John Wilson Walton-Wilson

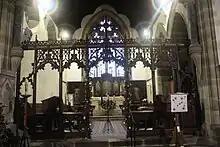
Chancel of St Augustine's, Alston

Old Shotley Hall was purchased in 1818 by Walton-Wilson's maternal uncle Thomas Wilson. Thomas Wilson had a new Gothic Revival Shotley Hall built to the design of Edward Robert Robson, and it was completed in 1863. Thomas Wilson, a lead mine owner, died without issue. He left the new Shotley Hall to his nephew John Wilson Walton, on condition that he assumed the additional surname of Wilson, and the Wilson family coat of arms. This change of name was gazetted on 22 October 1880. Walton-Wilson's descendants continued to own Shotley Hall, finally selling it in 2016.